John Milne House

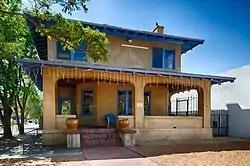
The house in 2012

The John Milne House is a historic house in Albuquerque, New Mexico. It was built in 1917 by John Milne (1880–1956), who was superintendent of Albuquerque Public Schools for 45 years, from 1911 to 1956. During his tenure, he oversaw the growth of the school district from about 1,500 students to more than 38,000. The property was added to the New Mexico State Register of Cultural Properties in 1985 and the National Register of Historic Places in 1986.